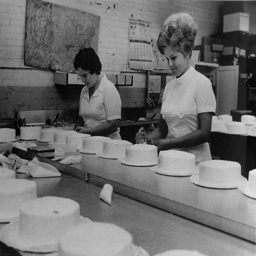
bakers hand - decorate cakes at the main plant .